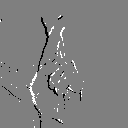
ASL letter: r